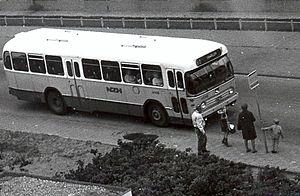
Katwijk aan Zee est une localité et un ancien village situé dans la commune de Katwijk, dans la province néerlandaise de Hollande-Méridionale. Au 1ᵉʳ janvier 2017, sa population s'élève à 14 040 habitants.